Chapel of Saint-Jean du Liget

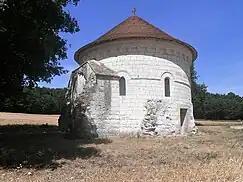
Chapel viewed from the south.

The chapel is located on the border between the communes of Chemillé-sur-Indrois and Sennevières, but on the territory of the latter. It is less than 900 m south-west of the Chartreuse du Liget, of which it was a dependency, and 150 m south-east of the D760 (route from Loches to Montrésor), these distances being expressed as the crow flies. Until perhaps the 17th century, this road took a different route, passing to the south of the chapel.